Mustafa Babanli

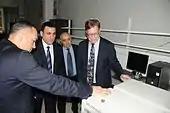
Mustafa Babanli hosts Nobel Prizewinner George Smoot at the Azerbaijan State University of Oil and Industry

Mustafa Babanlı (born February 21, 1968), is an Azerbaijani scientist, Rector of the Azerbaijan State Oil and Industry University.